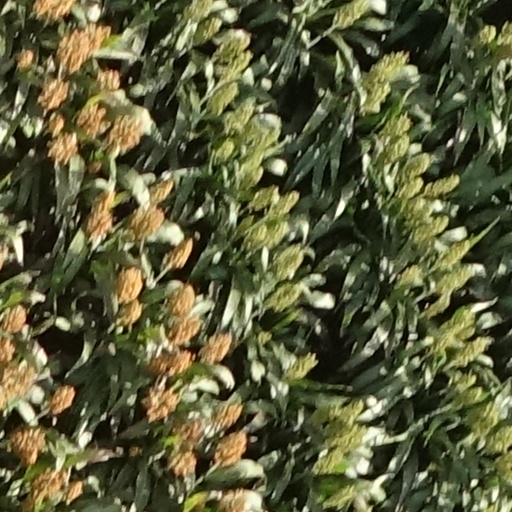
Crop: sorghum